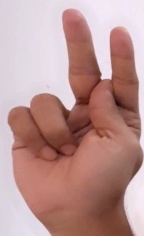
ASL sign: K